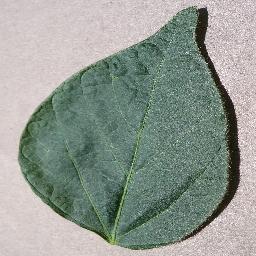
Label: Soybean___healthy